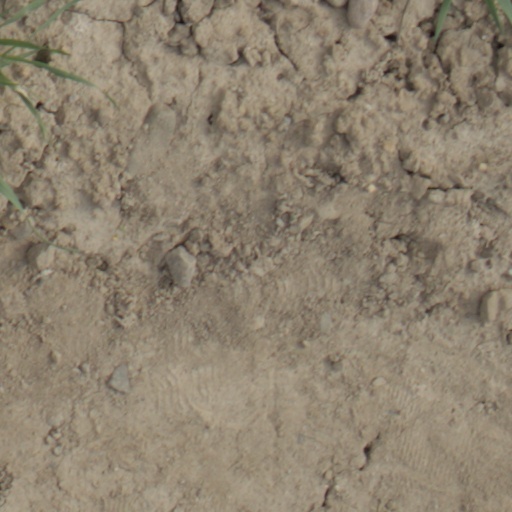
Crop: wheat